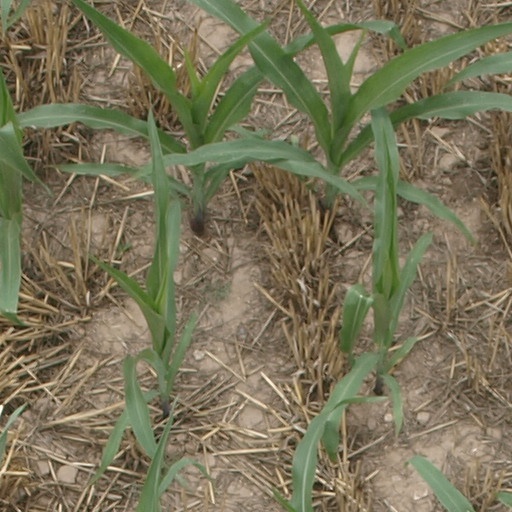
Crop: maize; corn